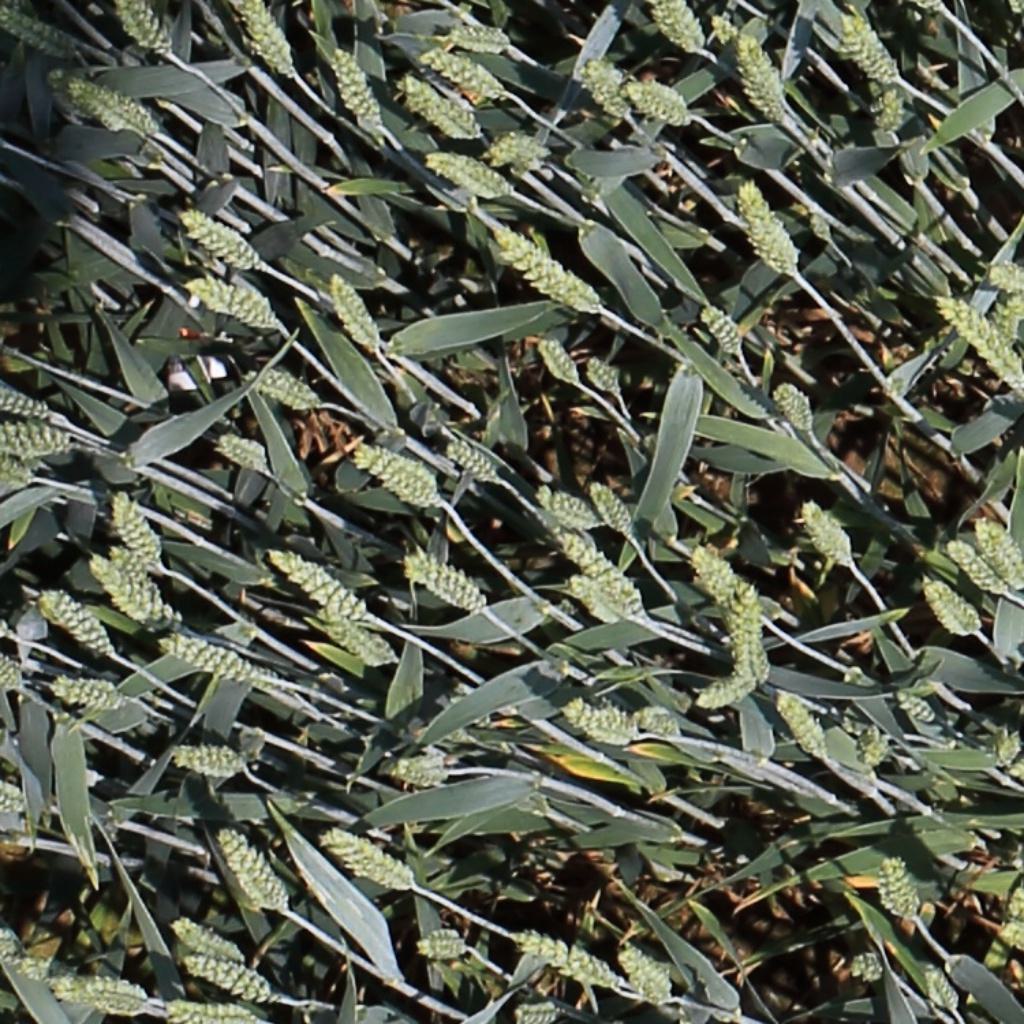
Country: Switzerland
Location: Usask
Wheat development stage: Filling